Pandu Havaldar

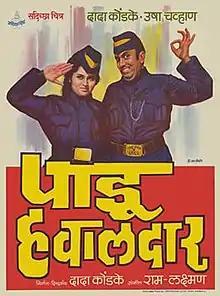
Poster

Pandu Havaldar is a 1975 Indian Marathi-language comedy film directed and produced by Dada Kondke under the banner of Sadichha Chitra. The film's story, screenplay and dialogues was written by Rajesh Majumdar. The film starring an ensemble cast of Dada Kondke, Usha Chavan, Ashok Saraf, Lata Arun, Ratnamala, Pramod Damle. Saraf Won Maharashtra State Film Award for Best Supporting Actor.